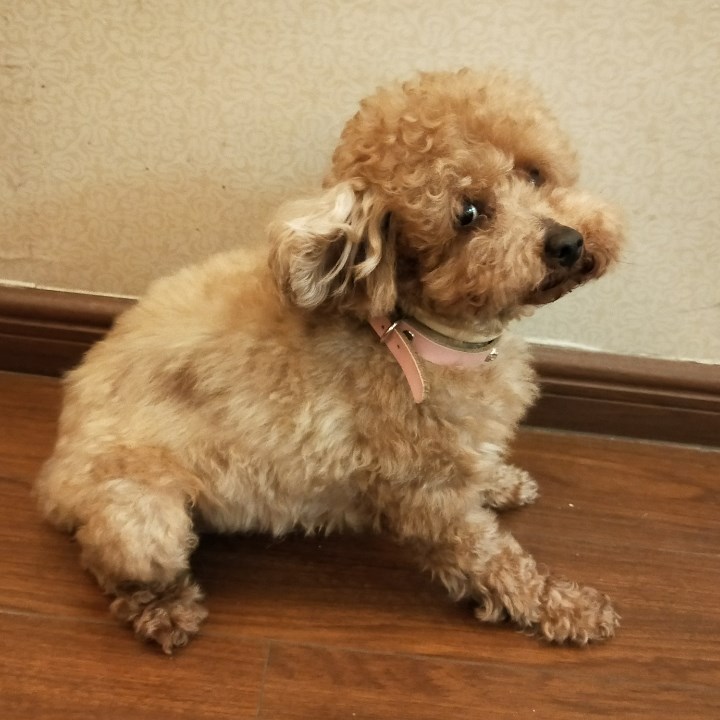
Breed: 7449-n000128-teddy